Friends Meetinghouse (Uxbridge, Massachusetts)

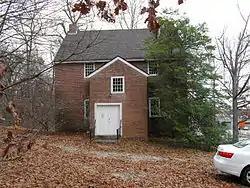
Friends Meeting House, Uxbridge, MA, 1770, Route 146A and Route 98; National Register of Historic Places

The Friends Meetinghouse is an historic Friends Meeting House of the Religious Society of Friends (Quakers) located at the junction of Routes 146A (Quaker Highway) and 98 (Aldrich Street) in Uxbridge, Massachusetts. On January 24, 1974, it was added to the National Register of Historic Places.